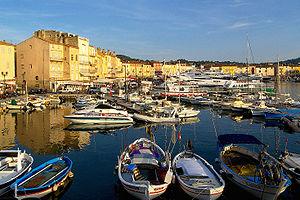
La Côte d’Azur est un terme inventé en 1887 par Stéphen Liégeard dans son livre du même nom qui servit à décrire son voyage sur les littoraux de Provence et de Ligurie, plus précisément entre Hyères et Gênes. Son premier chapitre sur Hyères et le pays des Maures parlent également de Marseille et de Toulon. L'absence de méconnaissance générale de l'ouvrage de Stéphen Liégeard, ainsi que la volonté de certains politiciens de centraliser le tourisme dans des territoires précis, se traduisit par un nombre variable de délimitation de la Côte d'Azur excluant généralement la Ligurie. L'exclusion de cette dernière s'explique parce qu'elle est italienne et parce que, parralèlement à l'appellation de Liégeard, la Ligurie s'est constituée la Riviera ligure. Pour Stéphen Liégeard, dans son livre, la Côte d’Azur va de Marseille à Gênes : « du château d'If jusqu'aux palais de Gênes ». De nos jours, les limites de la Côte d'Azur sont assez floues, surtout la limite occidentale représentée le plus souvent par la commune de Cassis.